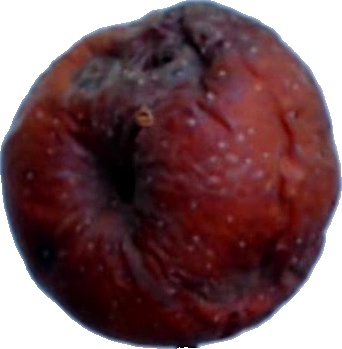
Label: apple_rotten_1